Answer in natural language. Is metal-framed black chair (marked A) to the left of metal-framed black chair (marked B)? Choose between the following options: yes or no
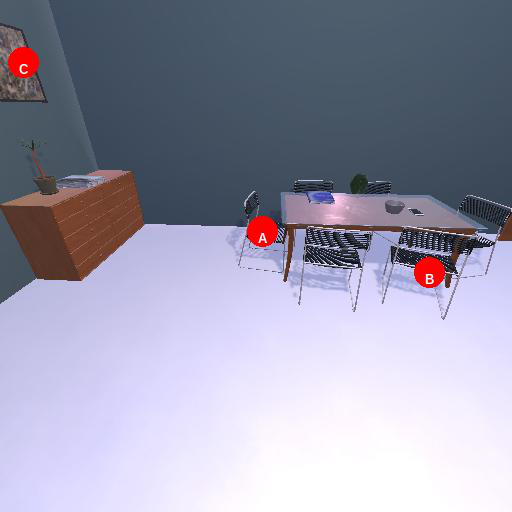
<answer>yes</answer>